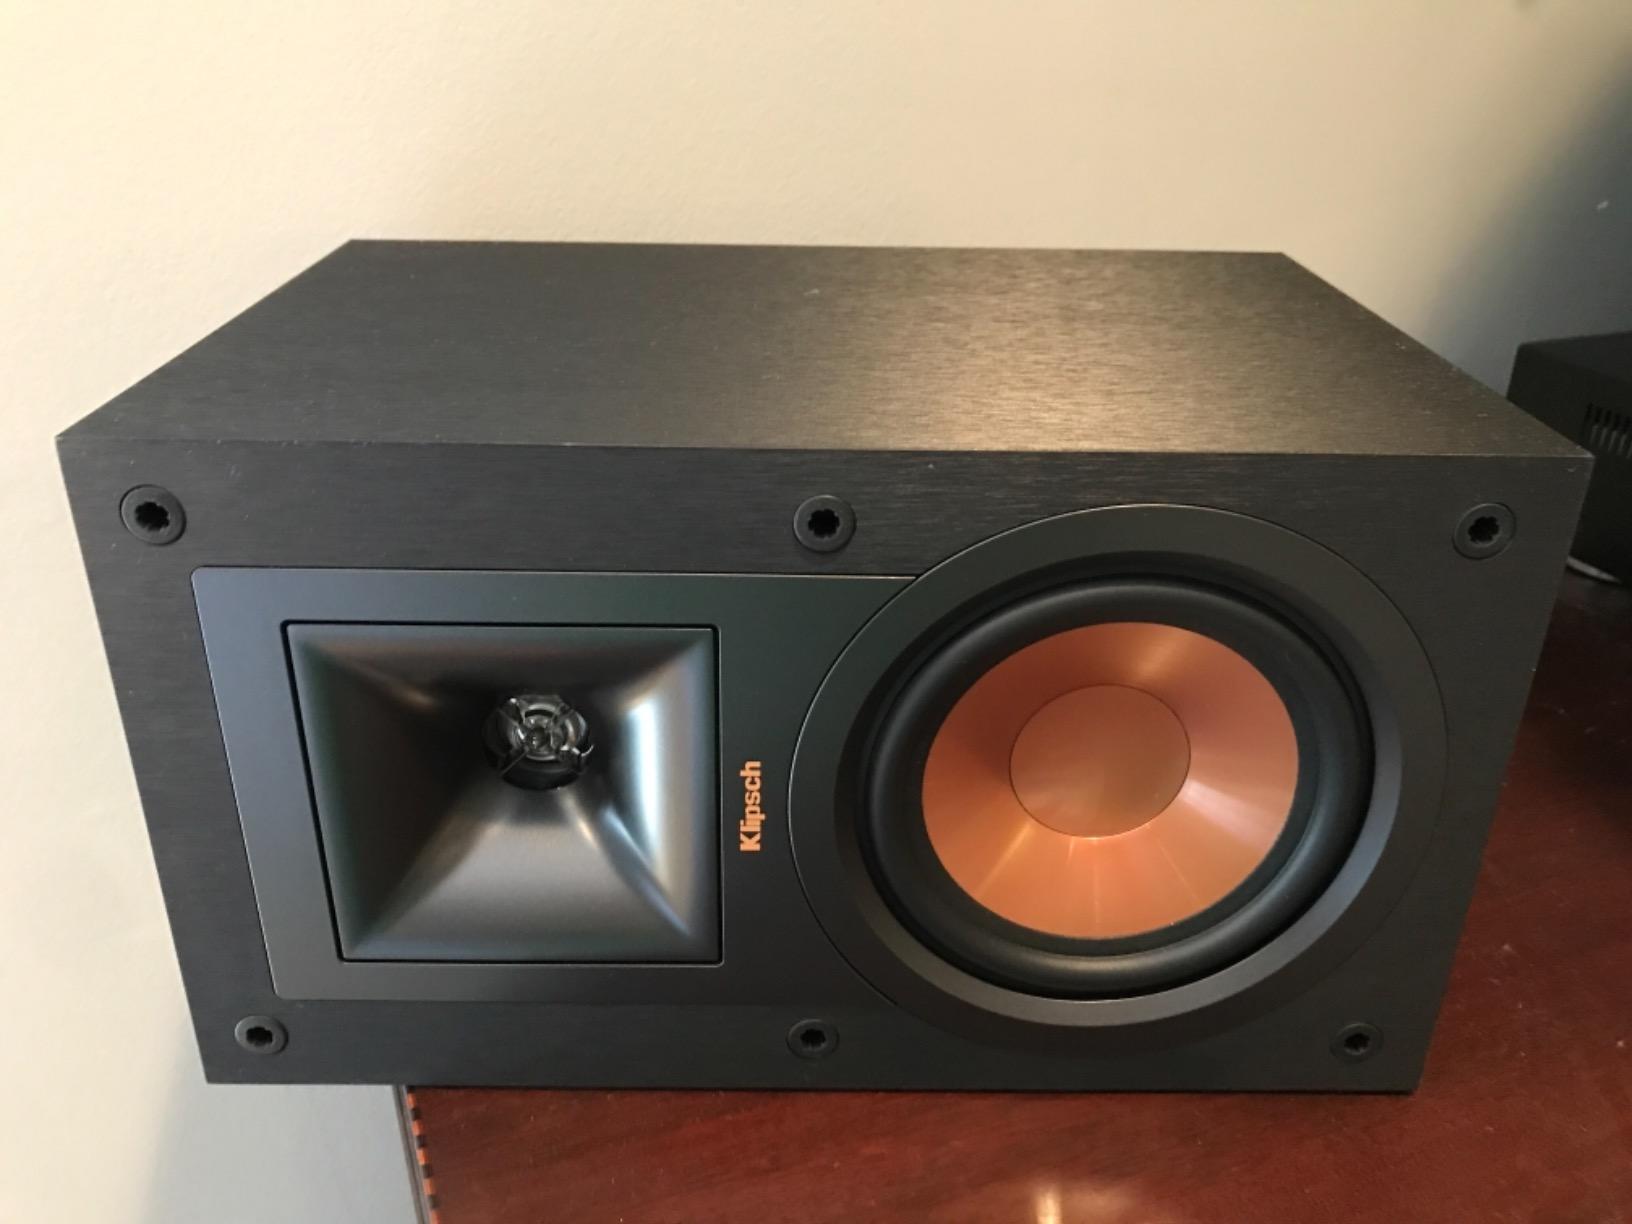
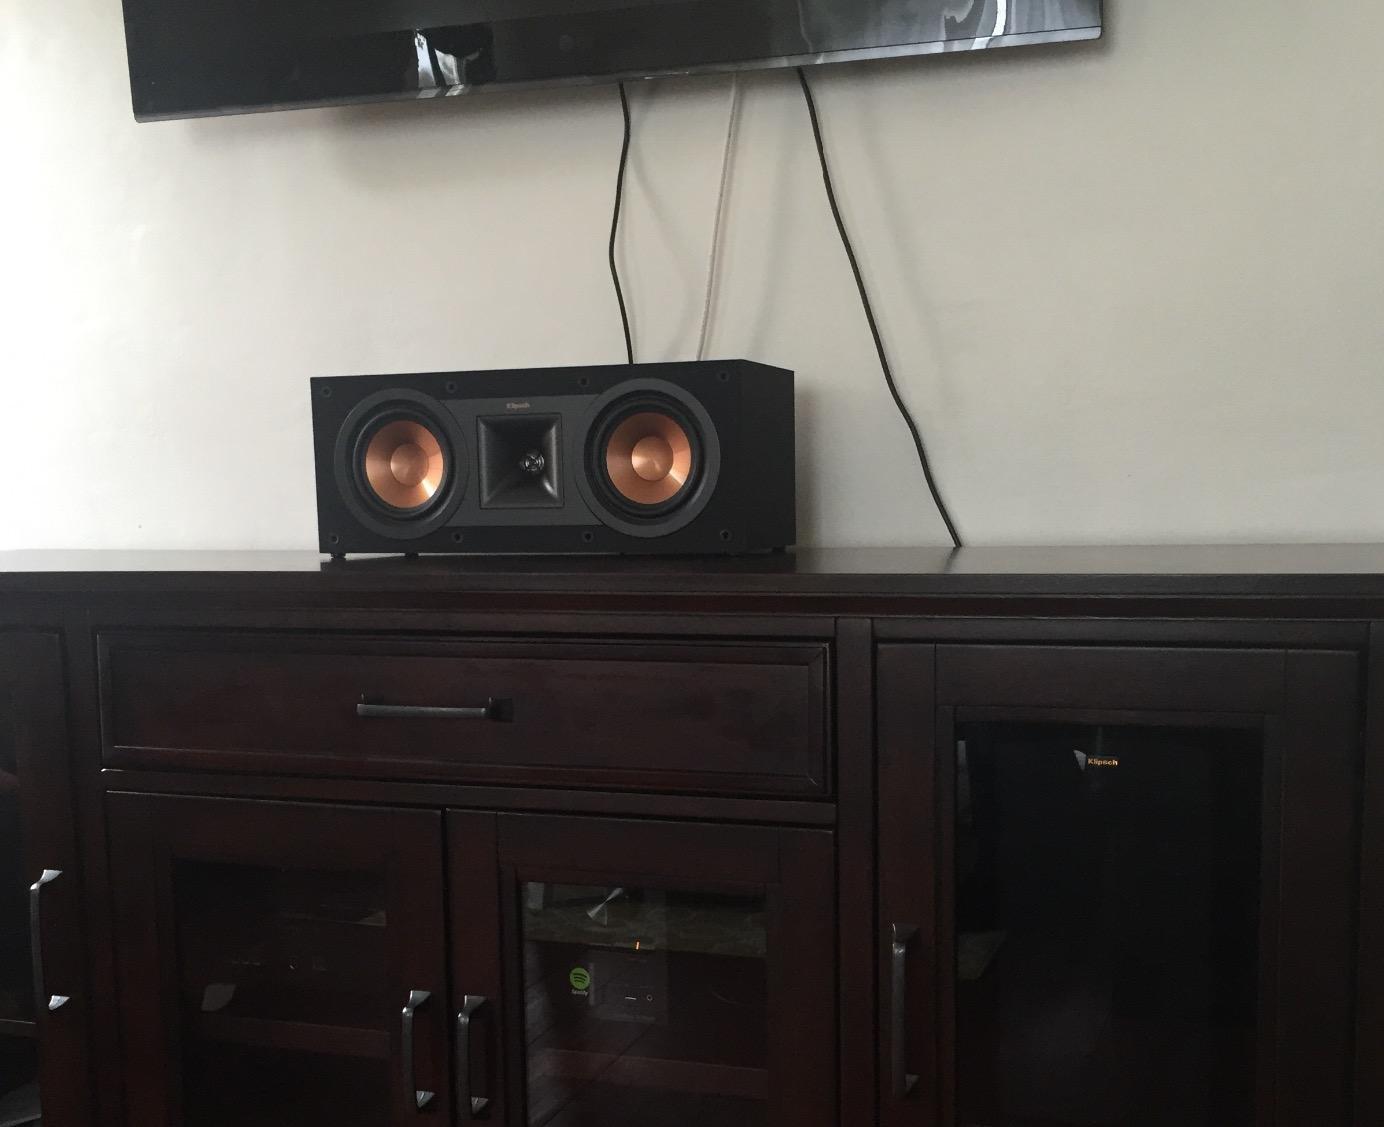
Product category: speaker
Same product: no